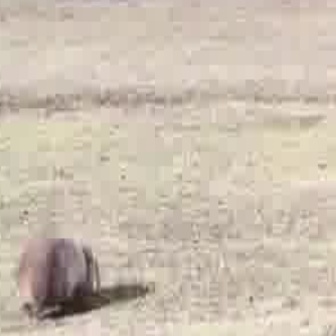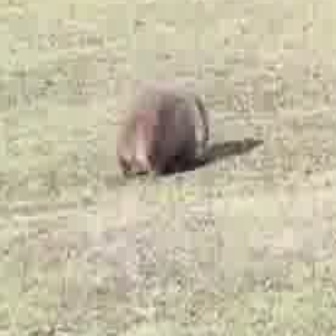
  Please identify the target specified by the bounding box [14,233,99,318] in the first image and locate it in the second image. Return the coordinates in [x_min,y_min,x_max,y_max] format.
Answer: [113,80,207,173]